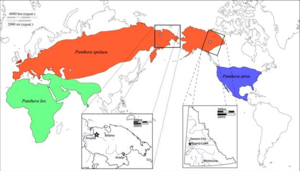
Le lion est une espèce de mammifères carnivores de la famille des félidés. La femelle du lion est la lionne, son petit est le lionceau. Le mâle adulte, aisément reconnaissable à son importante crinière, accuse une masse moyenne qui peut être variable selon les zones géographiques où il se trouve, allant de 180 kg pour les lions de Kruger à 230 kg pour les lions de Transvaal. Certains spécimens très rares peuvent dépasser exceptionnellement 250 kg. Un mâle adulte se nourrit de 7 kg de viande chaque jour contre 5 kg chez la femelle. Le lion est un animal grégaire, c'est-à-dire qu'il vit en larges groupes familiaux, contrairement aux autres félins. Son espérance de vie, à l'état sauvage, est comprise entre 7 et 12 ans pour le mâle et 14 à 20 ans pour la femelle, mais il dépasse fréquemment les 30 ans en captivité.
Le Lion américain, ou Lion d'Amérique, est une espèce éteinte de grand félins de la sous-famille des Pantherinae et du genre Panthera, très proche du lion actuel, ayant vécu en Amérique du Nord pendant le Pléistocène, il y a entre 340 000 et 11 000 ans. Des études génétiques ont montré qu'il n'appartient pas à l'espèce Panthera spelaea ou à Panthera leo et s'agit donc d'une espèce totalement différente.
Le lion des cavernes eurasiatique est une espèce éteinte de grands félins, apparentée au lion, qui peuplait l’Eurasie durant la seconde moitié du Pléistocène.